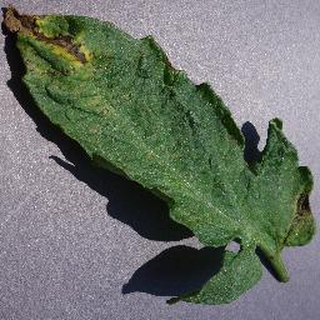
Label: tomato_septoria_leaf_spot